Waldeck Castle (Black Forest)

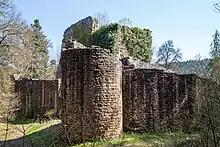
Ruined Waldeck Castle near Calw in the Black Forest

The Ruins of Waldeck, a spur castle, are located above the river Nagold near the town of Calw, Germany. They appear to be dated from the 12th century, but their exact origin is not well documented. The ruins are within the Black Forest, and the forest has partly covered the site, but there is still a well defined structure, the inside of which can be accessed by foot.